Ricky Gervais

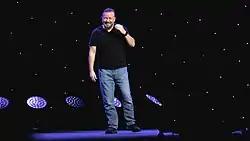
Gervais on stage at the London Palladium in the West End, September 2021

Gervais's fourth show was entitled "Science", and commenced with an eleven-date tour in August 2009 at the Scottish Exhibition and Conference Centre in Glasgow. The DVD was released on 15 November 2010. In November 2009, he headlined the sixth annual New York Comedy Festival at Carnegie Hall. In 2013, Gervais announced that his next stand-up show would be called "Humanity". In December 2014, he said he was too busy to do the tour due to producing two films. In May 2016, Gervais performed stand-up in London, starting with some low key warm-ups with cast members from "Derek". He said: "Finally, I'm going to do some stand-up. The first in about six years if you don't count hosting the Golden Globes".